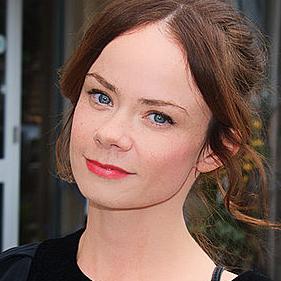
Age: 33